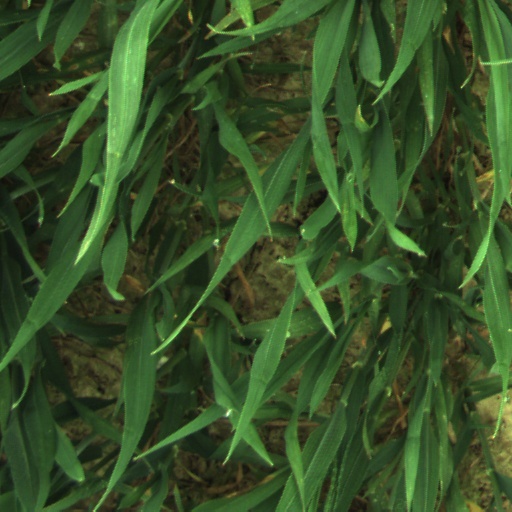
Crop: wheat